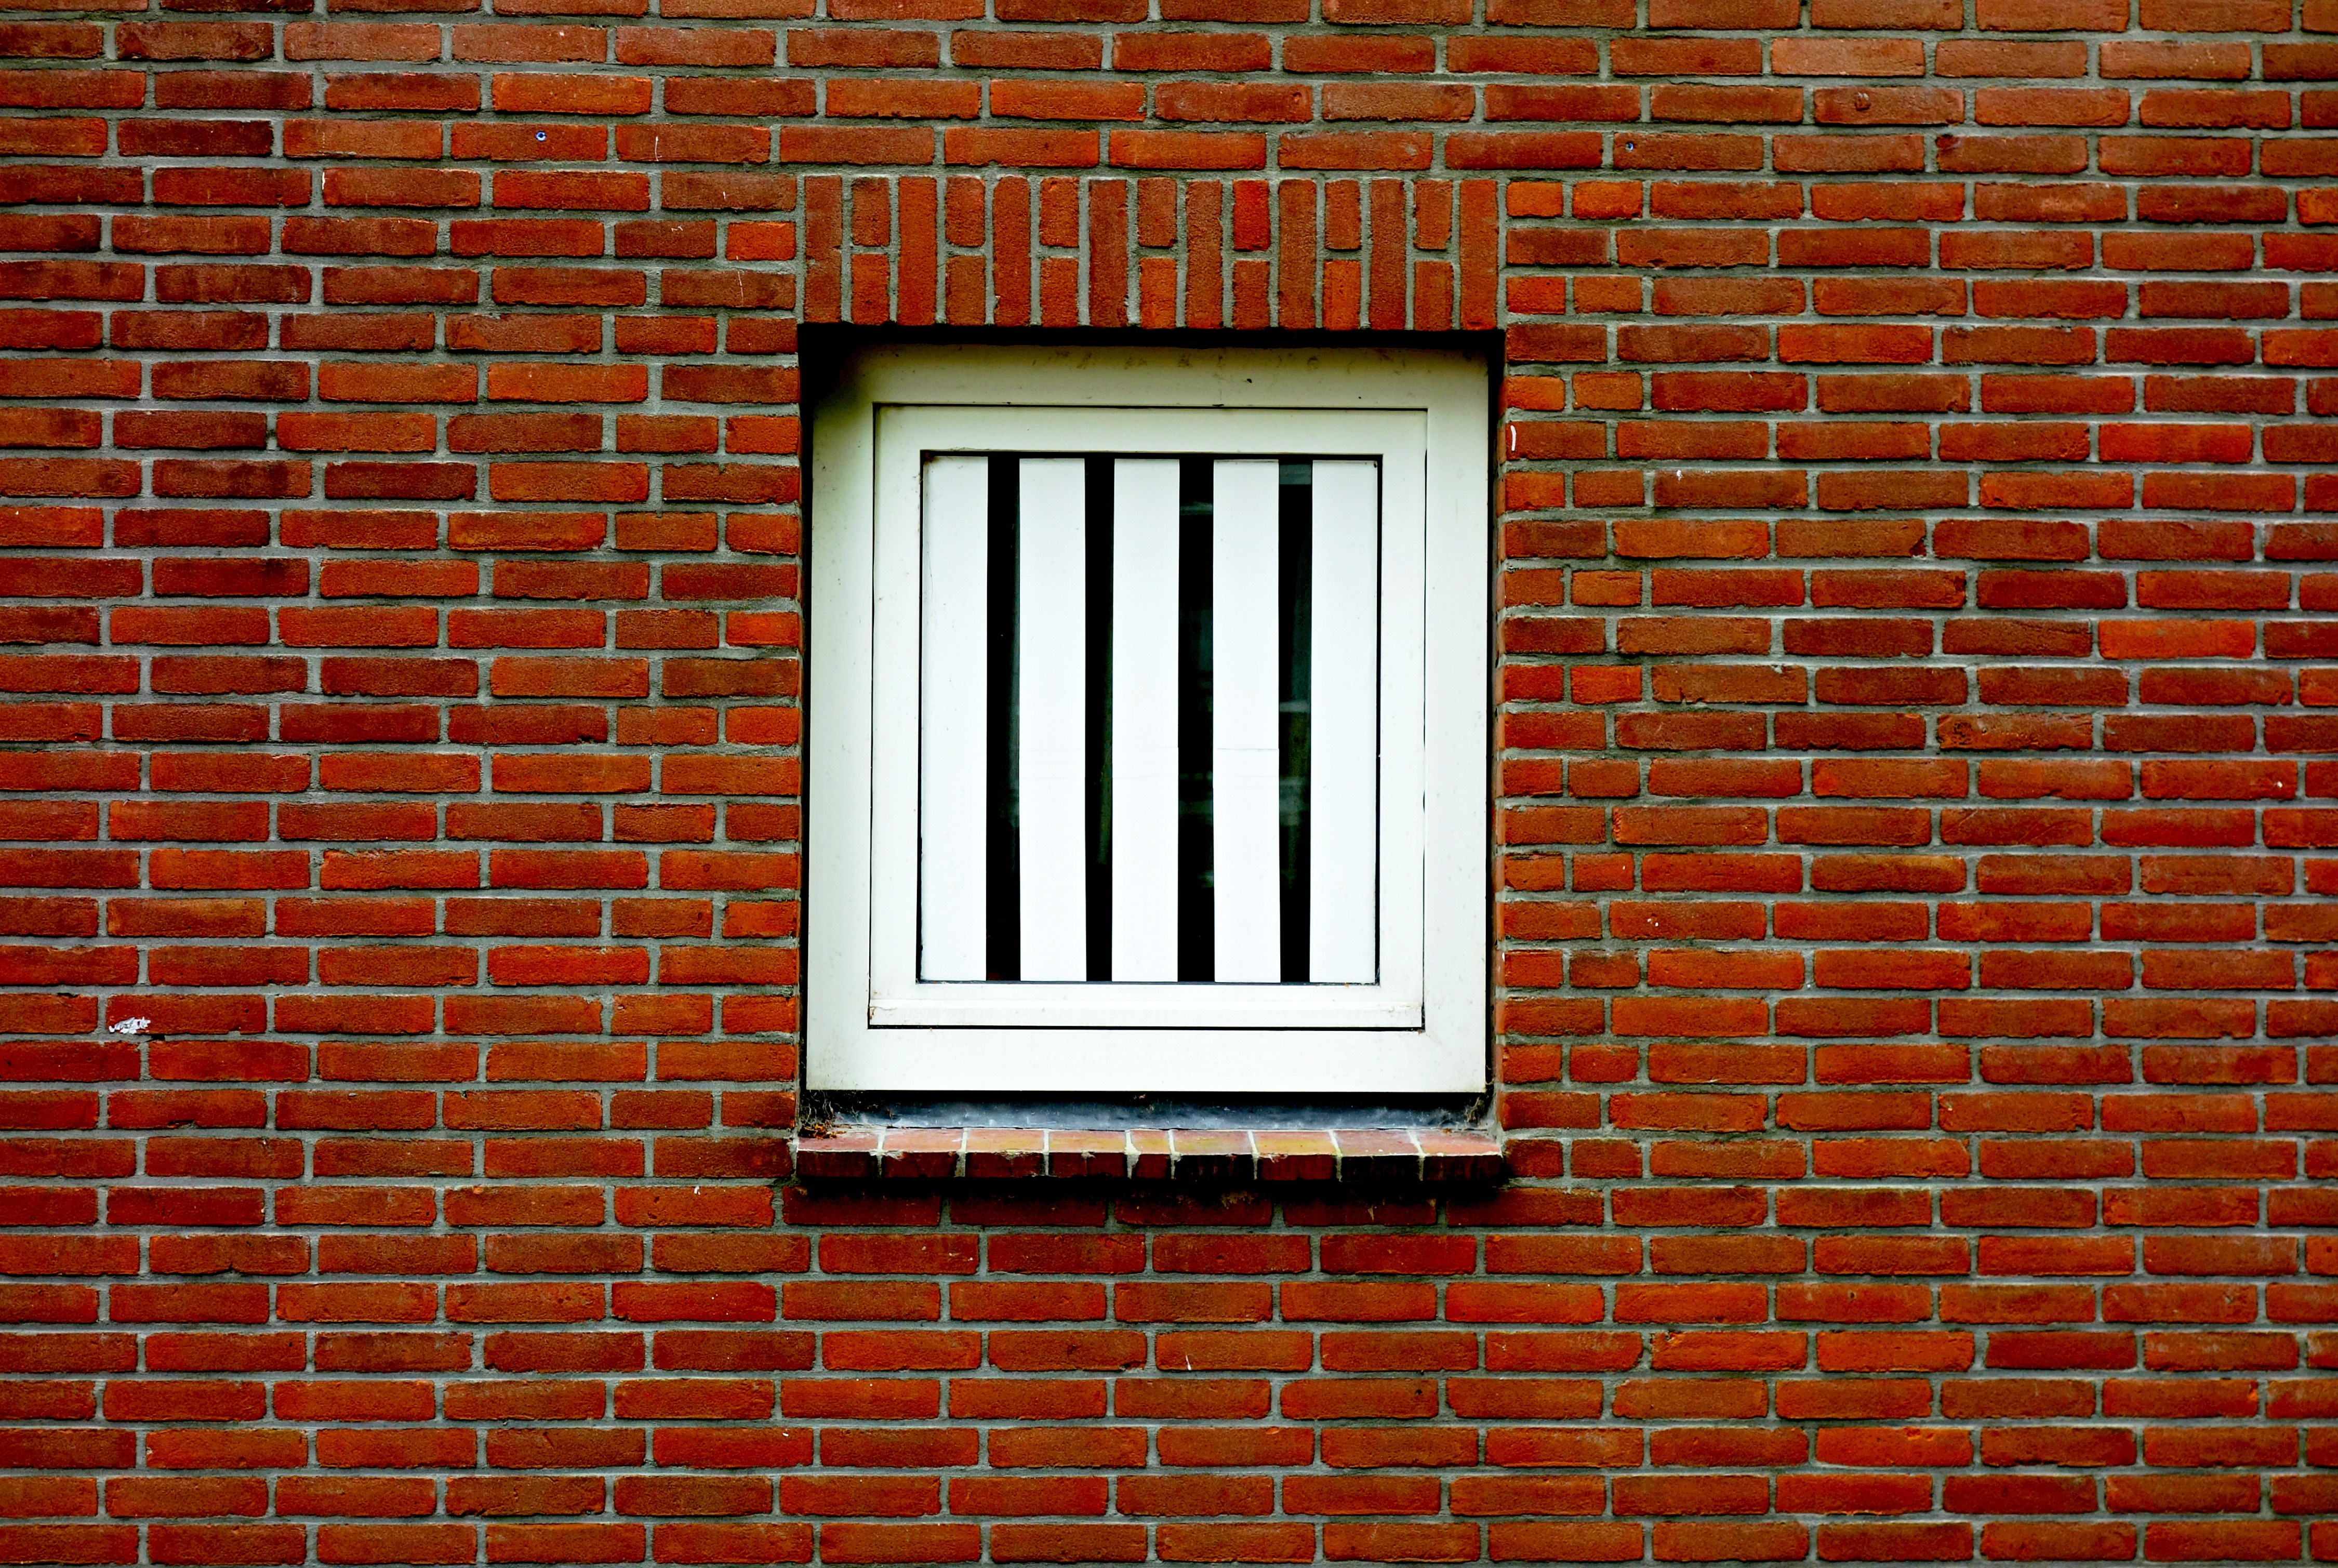
wood, house, window, wall, red, facade, brick, door, material, interior design, brickwork, red brick, house window, red brick wall, window in wall, window covering, sash window